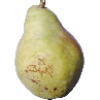
Label: pear_williams